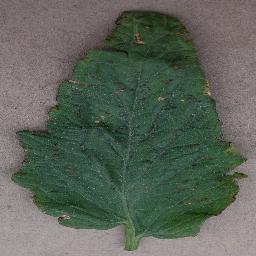
Label: Tomato___Bacterial_spot